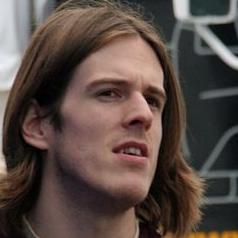
Age: 24